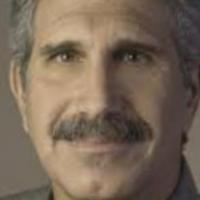
Age group: age 41-55